Perversion (film)

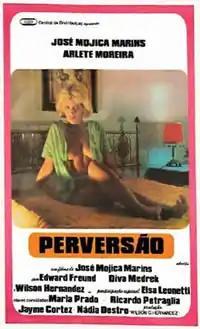
Theatrical release poster

Perversion (also released as Perversão and Estupro!) is a 1979 Brazilian exploitation film directed by José Mojica Marins. Marins is also known by his alter ego Zé do Caixão (in English, Coffin Joe).